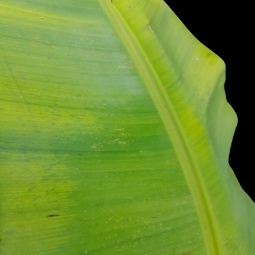
Label: Sulphur